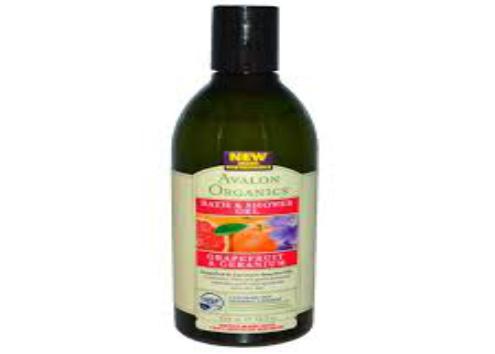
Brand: Avalon Organic Botanicals
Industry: Necessities